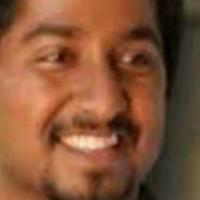
Age group: age 21-30